Mike McGill

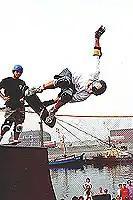
Mike McGill in 1987

Mike McGill (born 1964) is an American skateboarder who is best known for inventing the trick "McTwist", an inverted 540 degree mute grab aerial.